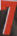
Number: 7